Farmborough

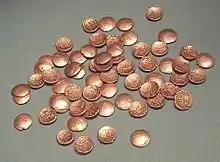
Coins from the Farmborough Hoard, 1st century AD

The Farmborough Hoard of Iron Age coins was found in the village in 1984 and is now in the British Museum.